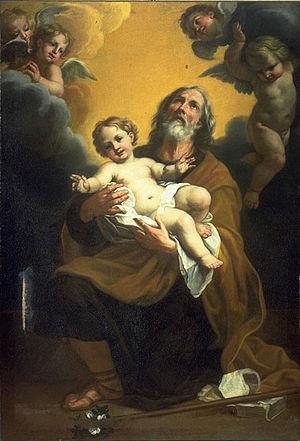
La Nouvelle évangélisation est un terme introduit par le pape Jean-Paul II au cours d'un voyage apostolique en Pologne, en 1979. Il l'a repris par la suite pour interpeller les Églises d'Amérique latine, ce, afin que les fidèles catholiques réaffirment leur foi dans le Christ. Il a également fait son apparition en Europe pour répondre à la sécularisation progressive de la société. La nouvelle évangélisation contraste avec l'évangélisation « traditionnelle » au sens où elle touche d'abord les pays de vieille tradition chrétienne.